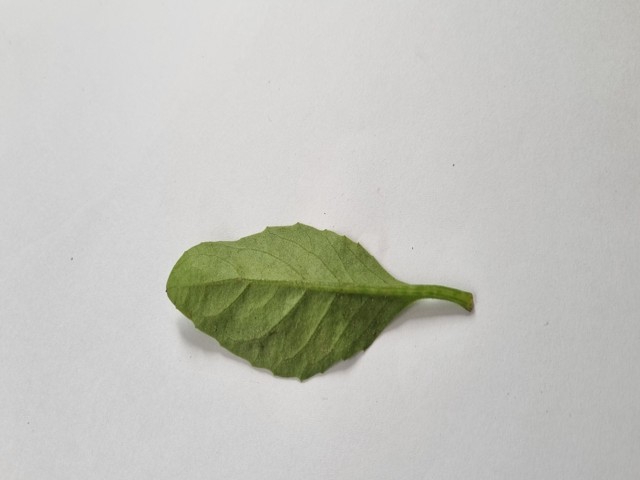
Plant: gainura